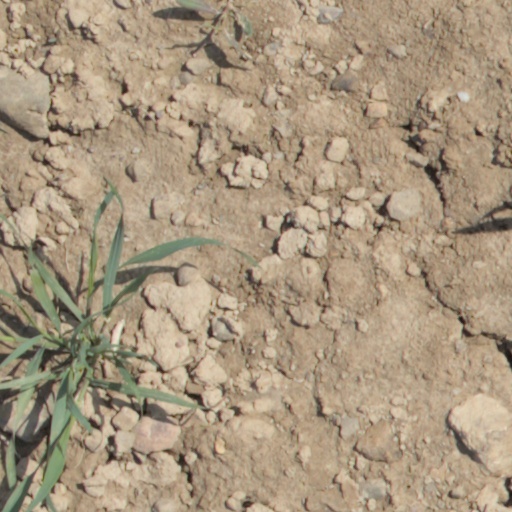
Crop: wheat